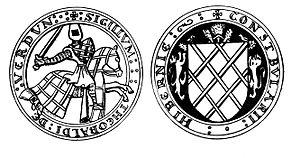
La famille de Verdun est une famille subsistante de la noblesse française, d'ancienne extraction, originaire de Normandie. Cette famille donna deux grandes lignées dont le point de jonction n'est pas connu : la lignée de la Crenne, dont la filiation suivie remonte à 1423 et qui s'éteignit en 1853, et la lignée de Barenton et de Passais, dont la filiation suivie remonte à 1410, aujourd'hui seule subsistante par sa branche de Passais.